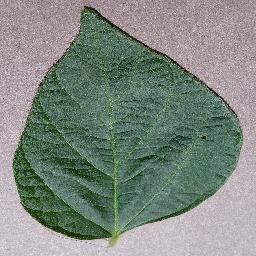
Label: Soybean___healthy